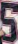
Number: 5